Ninth Street Branch

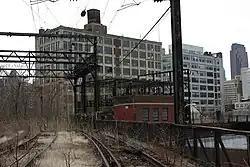
Abandoned railroad tracks of the Reading Viaduct

The Reading Company and its subsidiaries were incorporated into Conrail; the Ninth Street Branch was designated to Conrail as part of the United States Railway Association's "Final System Plan". Under Conrail the branch remained as it had been under the Reading, but change was coming. Discussed for decades, the Center City Commuter Connection opened November 12, 1984. This tunnel, which diverged from the Ninth Street Branch south of Temple University, permitted trains on the Reading commuter lines to access the former Pennsylvania Railroad lines via Suburban Station. Reading Terminal and Spring Garden Street were closed. The former Ninth Street Branch between Temple University and Tabor Junction is now part of the SEPTA Main Line, while the abandoned elevated line is known as the Reading Viaduct.